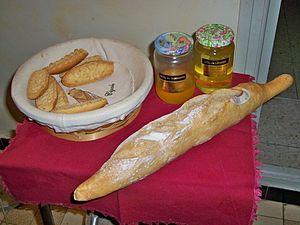
Pain du Luberon (Vaucluse, France) confectionné avec une farine de blé à l'ancienne.
La cuisine occitane est une cuisine diversifiée qui a des traits caractéristiques de la cuisine méditerranéenne, mais se différencie des cuisines catalane et italienne. En raison de la taille de l'Occitanie et la grande variété de ses terroirs, allant des Pyrénées aux Alpes, de la côte méditerranéenne au Massif central qu'elle englobe majoritairement, c'est une cuisine très variée mais, au-delà de la traditionnelle partition entre l'usage de la graisse de canard au sud ouest et de l'huile d'olive au sud-est, il existe un certain nombre de traits communs à l'ensemble de ce territoire et l'opposant parfois nettement au reste de la France.
La cuisine des Alpes méridionales est avant tout un compromis entre celles de la Provence et du Dauphiné. Elle n'en a pas moins ses spécifités, tant dans les entrées, que les plats de pâtes, les viandes et les fruits.
La cuisine provençale est une cuisine traditionnelle qui allie une grande diversité de produits de Provence méditerranéenne. Elle est historiquement avant tout tributaire, dès le Moyen Âge, de la prise du pouvoir des comtes de Provence dans le royaume de Naples, après la bataille de Bénévent en 1266, puis de l'installation des papes à Avignon. Elle n'en a pas moins évolué au cours des siècles suivants, en particulier avec l'arrivée des produits comestibles du Nouveau Monde.
La cuisine comtadine et vauclusienne est avant tout tributaire, dès le XIVᵉ siècle de l'installation des papes à Avignon. Elle n'en a pas moins évolué au cours des siècles suivants, tout comme la cuisine provençale en particulier, avec l'arrivée des produits comestibles du Nouveau Monde.
Le pain du Luberon au blé meunier d'Apt est fabriqué depuis 2005 par des boulangers de Vaucluse et des Alpes-de-Haute-Provence.